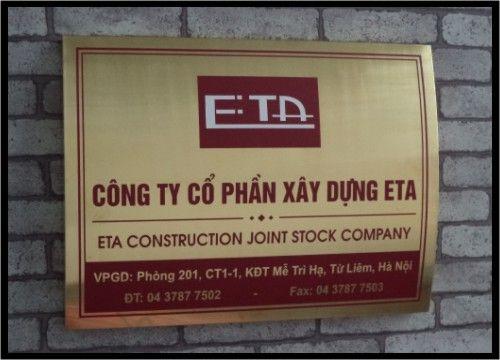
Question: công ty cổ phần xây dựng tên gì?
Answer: tên là eta